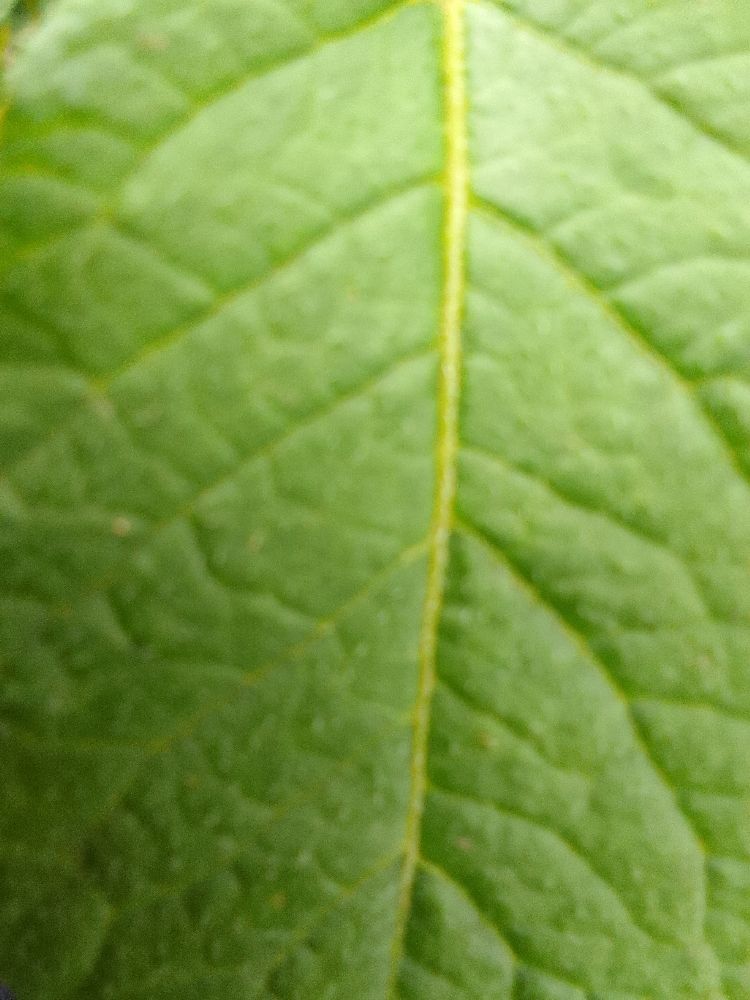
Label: Healthy